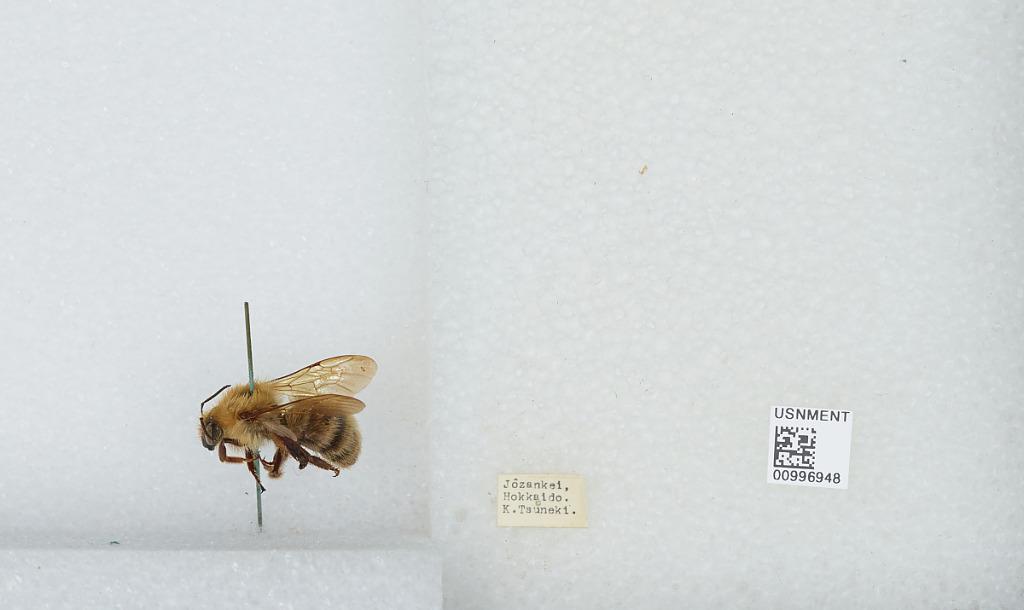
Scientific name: Bombus (Diversobombus) diversus Smith
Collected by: K. Tsuneki
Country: Japan
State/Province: Hokkaido
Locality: Jozankei
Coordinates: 42.9692, 141.168